Blackbeard's Tea Party

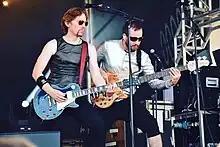
Benjamin Trott and Paddy Lester-Rourke

On 7 November 2012, Blackbeard's Tea Party posted a photo of Yom's Cajon in a recording studio on their Facebook page. Shortly after they revealed that work on their next album had begun. It was released on 8 April 2013, followed by the band's first UK headline tour. Initial response to the album has been positive, with the song "The Valiant Turpin" receiving airplay on numerous BBC Radio Shows as well as Mike Harding's podcast.